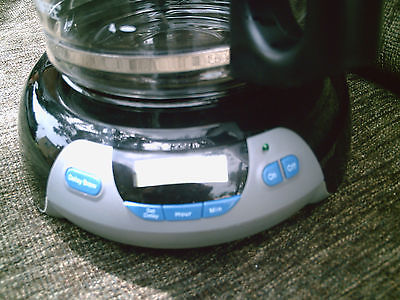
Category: coffee maker